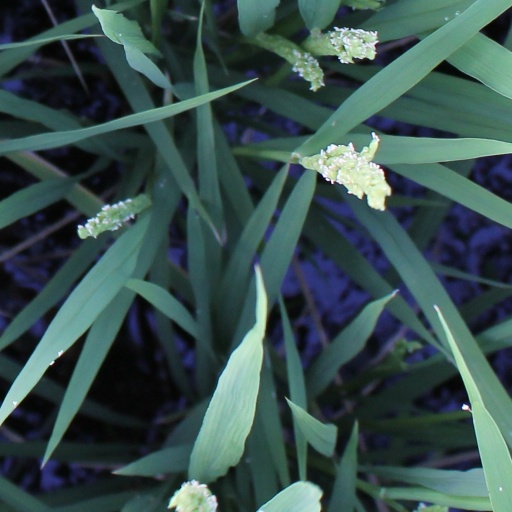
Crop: rice